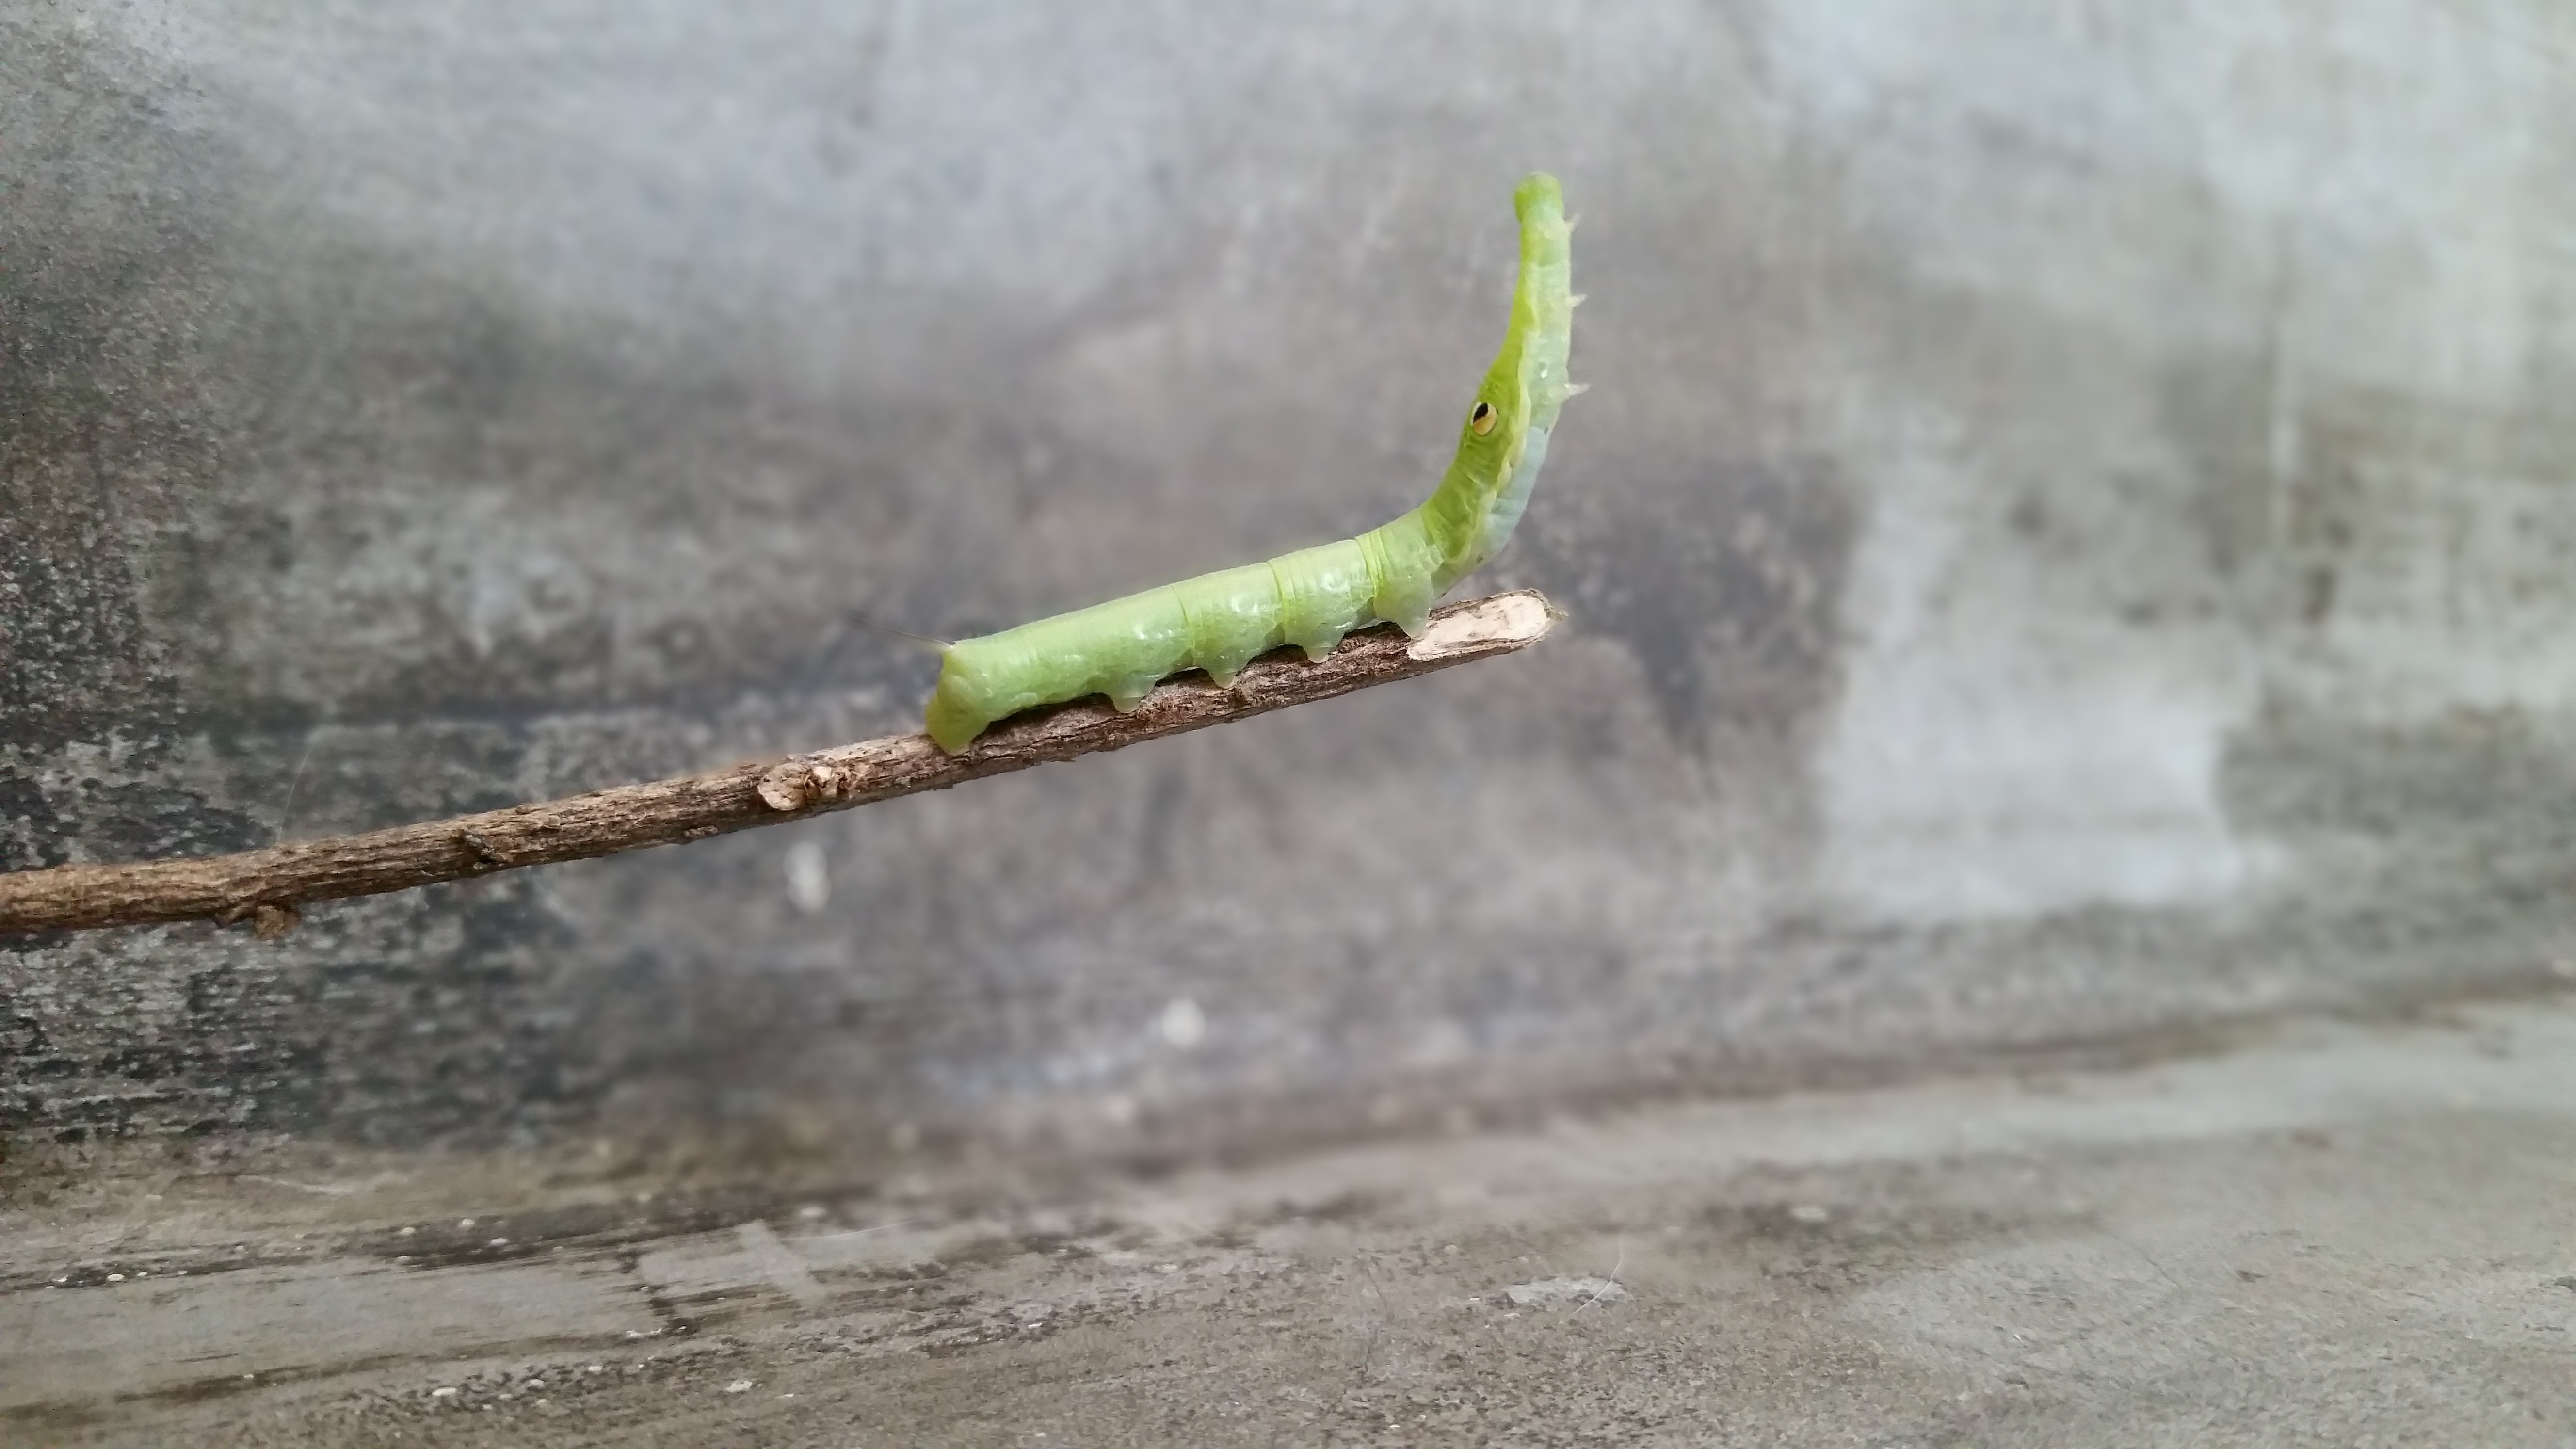
nature, plant, leaf, flower, green, insect, soil, bug, moth, butterfly, garden, invertebrate, caterpillar, butterflies, moths, bedbug